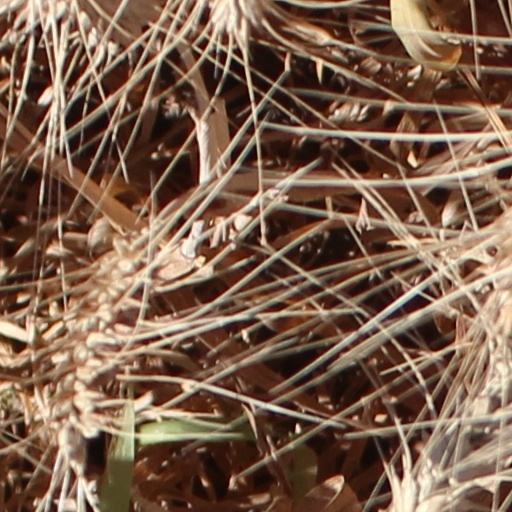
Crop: wheat